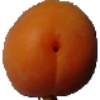
Label: apricot